Jan Baxant

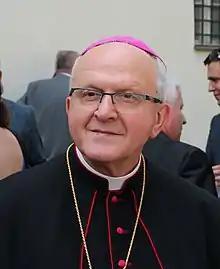
Baxant in 2018

Jan Baxant (born 8 October 1948) is a Czech Roman Catholic bishop, being the leader of the Roman Catholic Diocese of Litoměřice since 2008.